Harry Hays

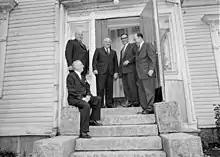
Harry Hays (standing third from the right) during his visit to Finland in 1963.

Born in Carstairs, Alberta, to a family originally from Missouri, Hays had several careers related to agriculture. He was an auctioneer, rancher and breeder as well as a radio broadcaster. He was a founding member and president of the Alberta Poultry Breeders' Association and also served as president of the Alberta Holstein Breeders' Association. He led the Canadian Swine Breeders during World War II when it initiated the "Bacon for Britain" campaign of increased production as part of the war effort. In the 1950s, he pioneered exporting cattle by airplane allowing the Canadian industry to develop new markets in Mexico and the United Kingdom. Hays is the creator and namesake of the Hays Converter beef cattle breed.